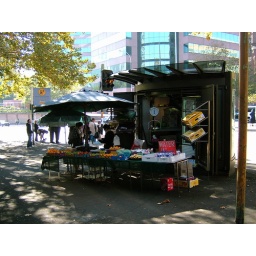
This street fruit market on Chalmers Street near Central Station in Sydney was photographed in May 2009.